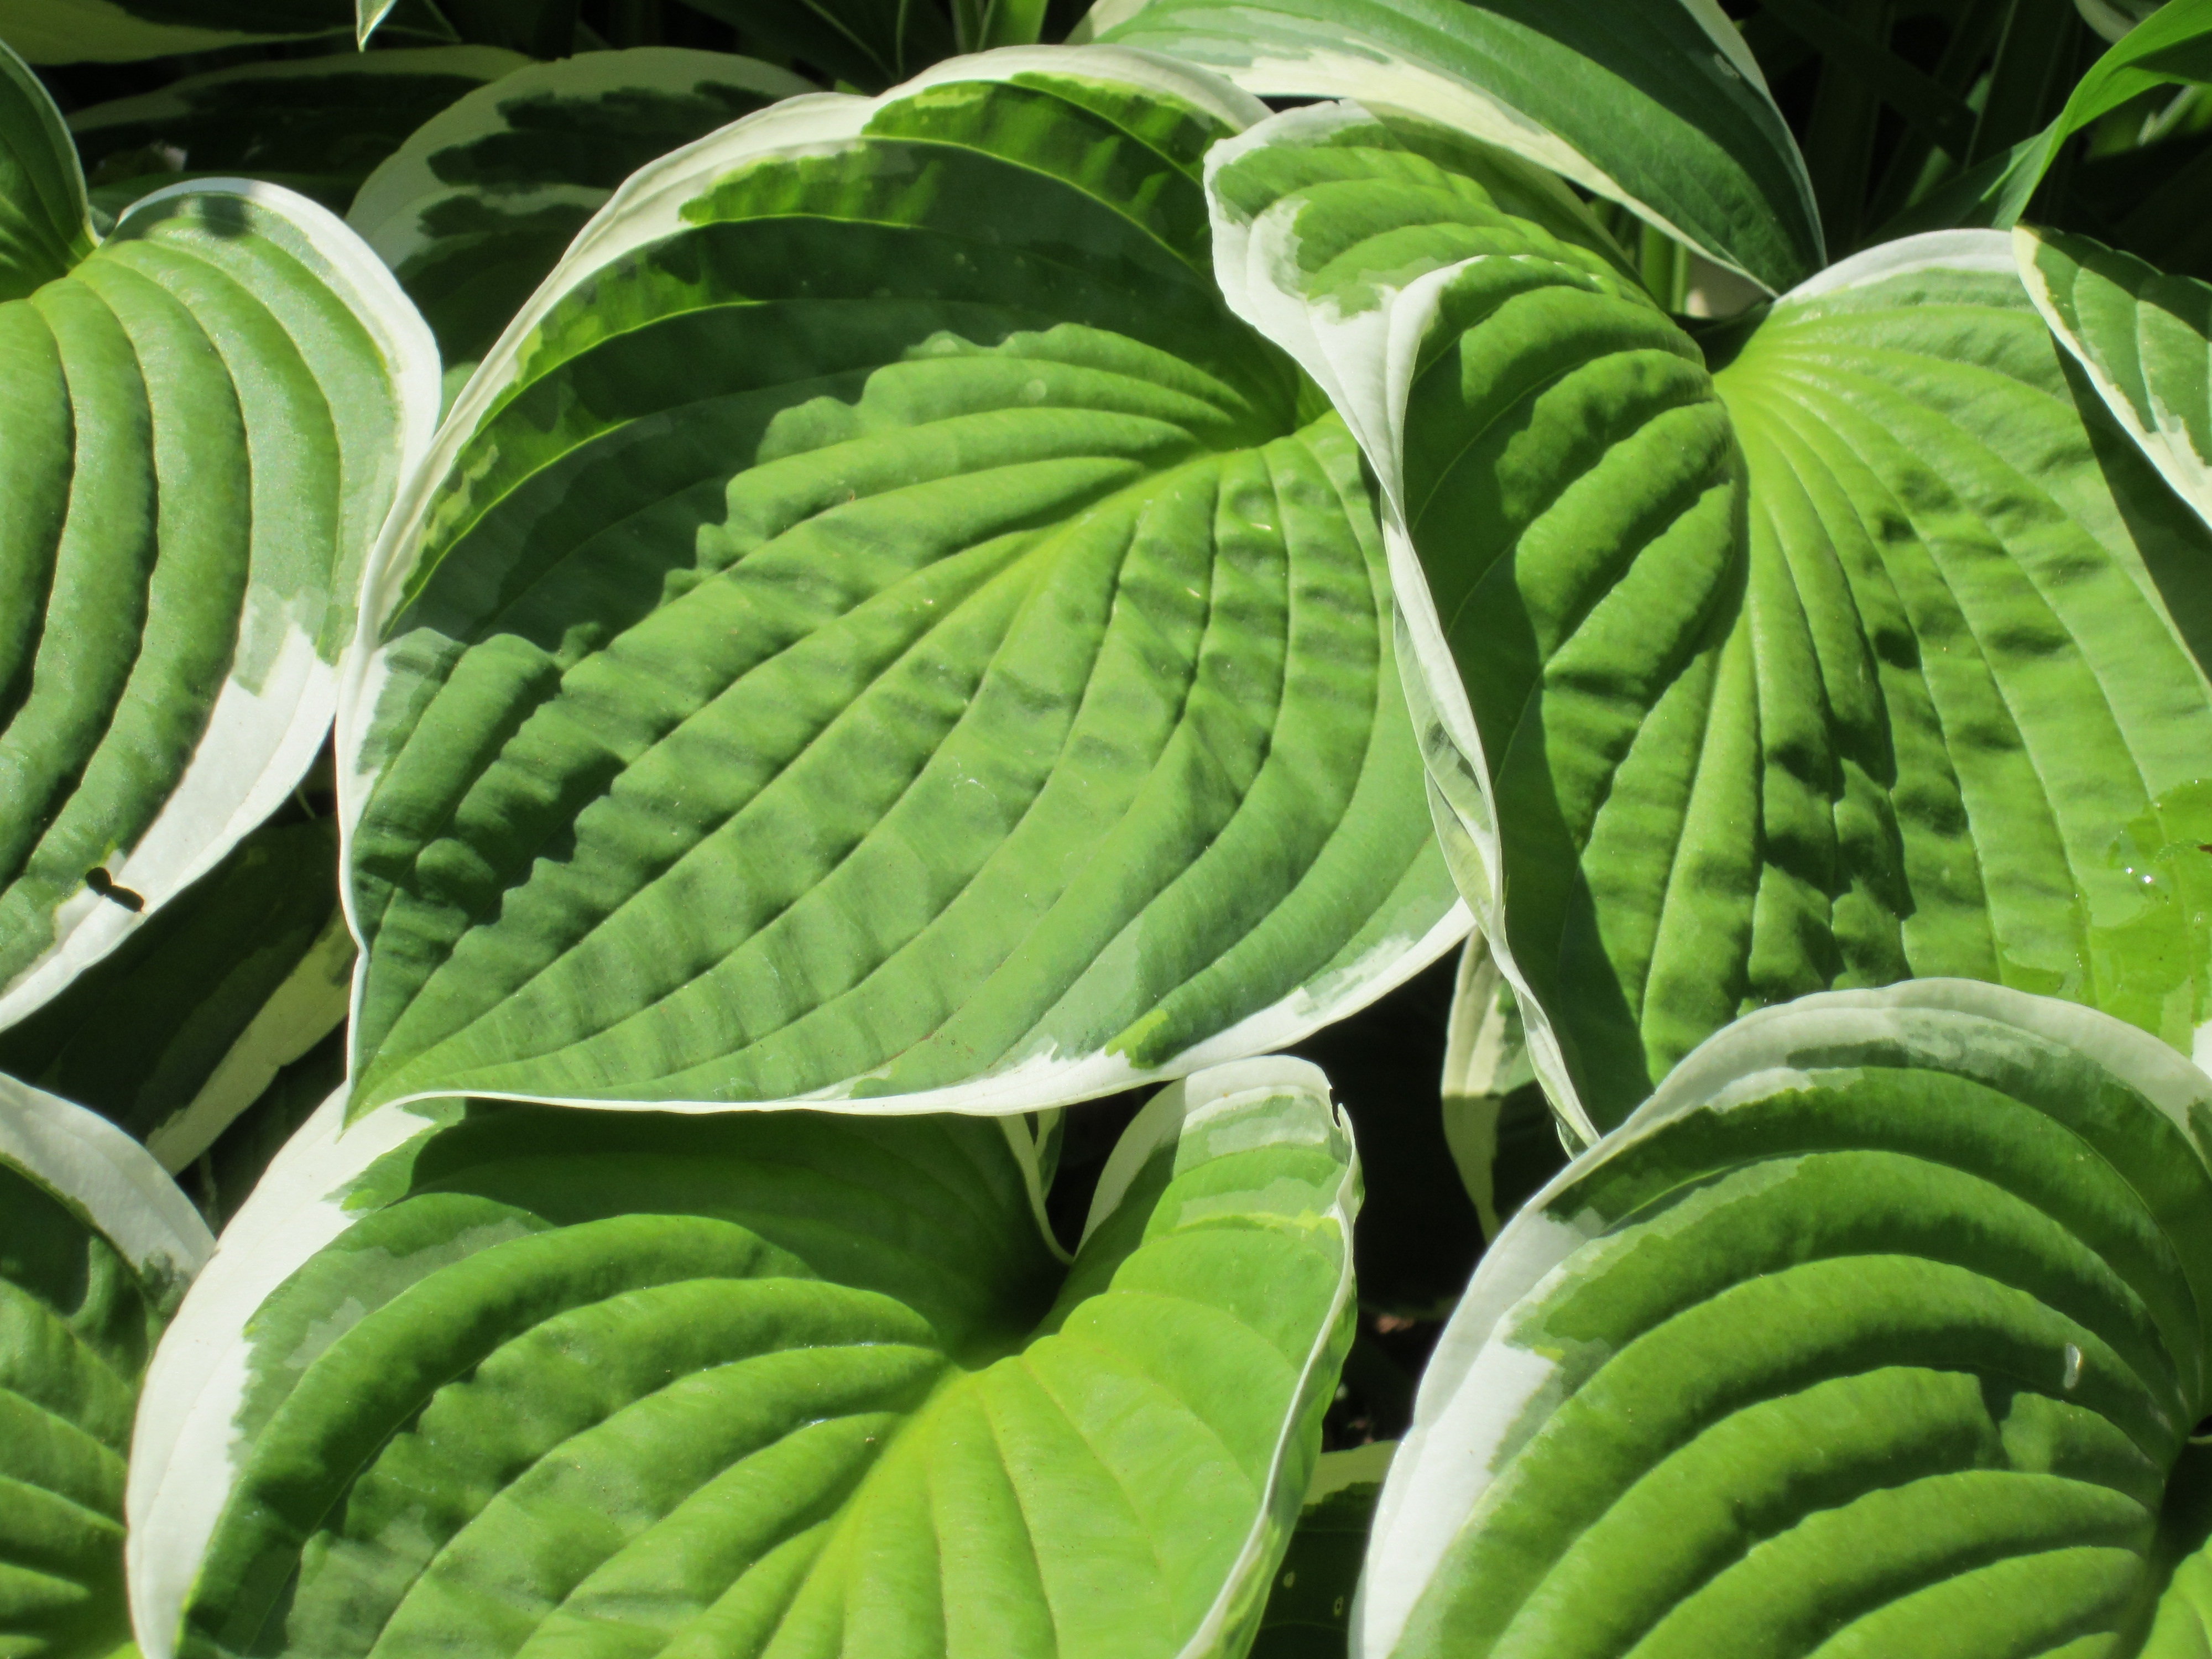
plant, leaf, flower, green, produce, botany, garden, flora, shrub, hosta, flowering plant, land plant, arrowroot family